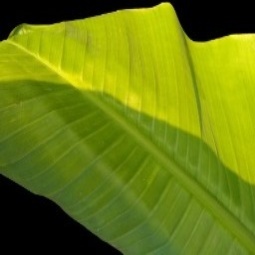
Label: Sulphur